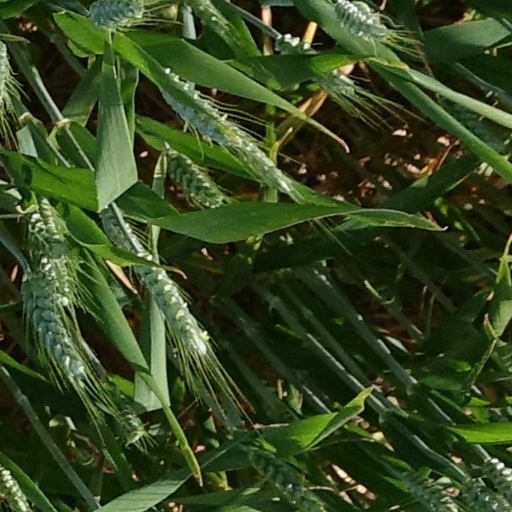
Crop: wheat